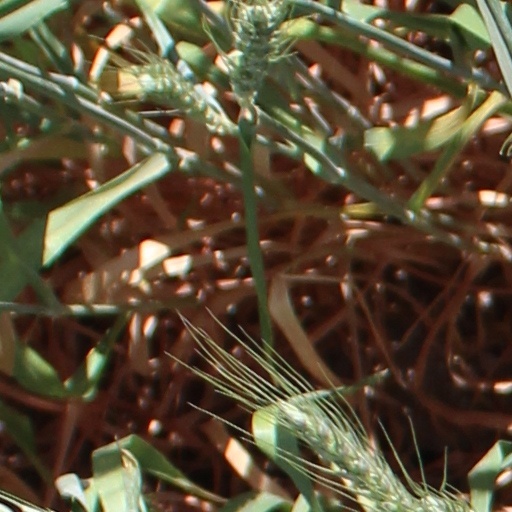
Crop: wheat